Immaculate Conception Cathedral (Brownsville, Texas)

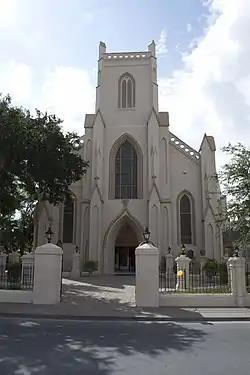
Immaculate Conception Church in 2011

Immaculate Conception Cathedral is a historic church at 1218 East Jefferson Street in Brownsville, Texas, United States. It is the cathedral church for the Roman Catholic Diocese of Brownsville. It was built in 1856 and added to the National Register of Historic Places in 1980 as Immaculate Conception Church.